Southold Town Police Department

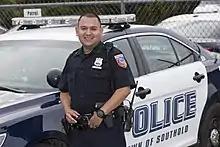
Officer Alex Chenche, Southold Police

In 2019, the Southold Police Department responded to 18,776 reports of crime and made 139 arrests. The department also responded to 836 motor vehicle accidents and assisted local fire departments in 2,028 aid cases. A 2019 safety index combining FBI crime statistics and law enforcement employee to resident ratio rated the Town of Southold as the 4th safest community in New York State.